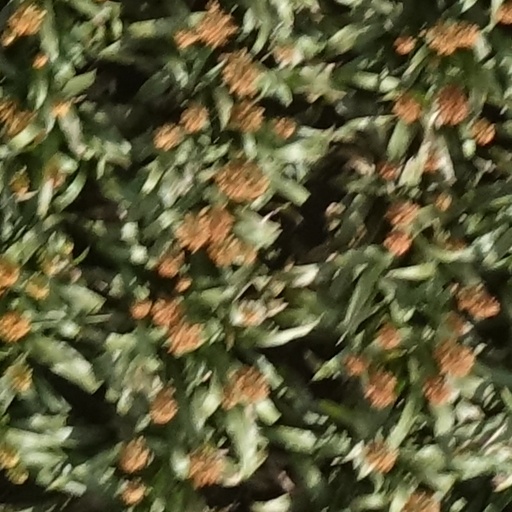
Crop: sorghum